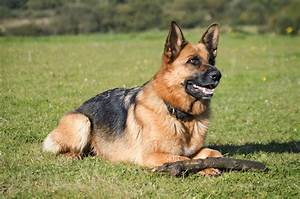
Label: dog